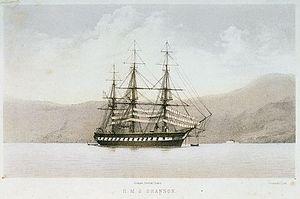
Le combat de la Shannon et de la Chesapeake, parfois appelé bataille de Boston Harbour, est une bataille navale livrée le 1ᵉʳ juin 1813, au large de Boston, pendant la guerre anglo-américaine de 1812. Durant ce bref affrontement, plus de 80 hommes sont tués. Il s'agit du seul affrontement de la guerre entre deux frégates de même taille.